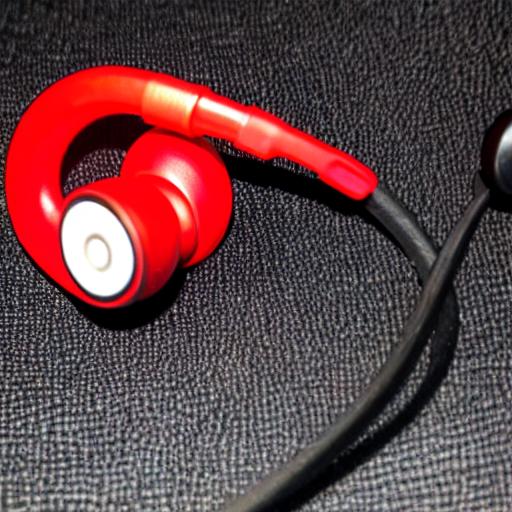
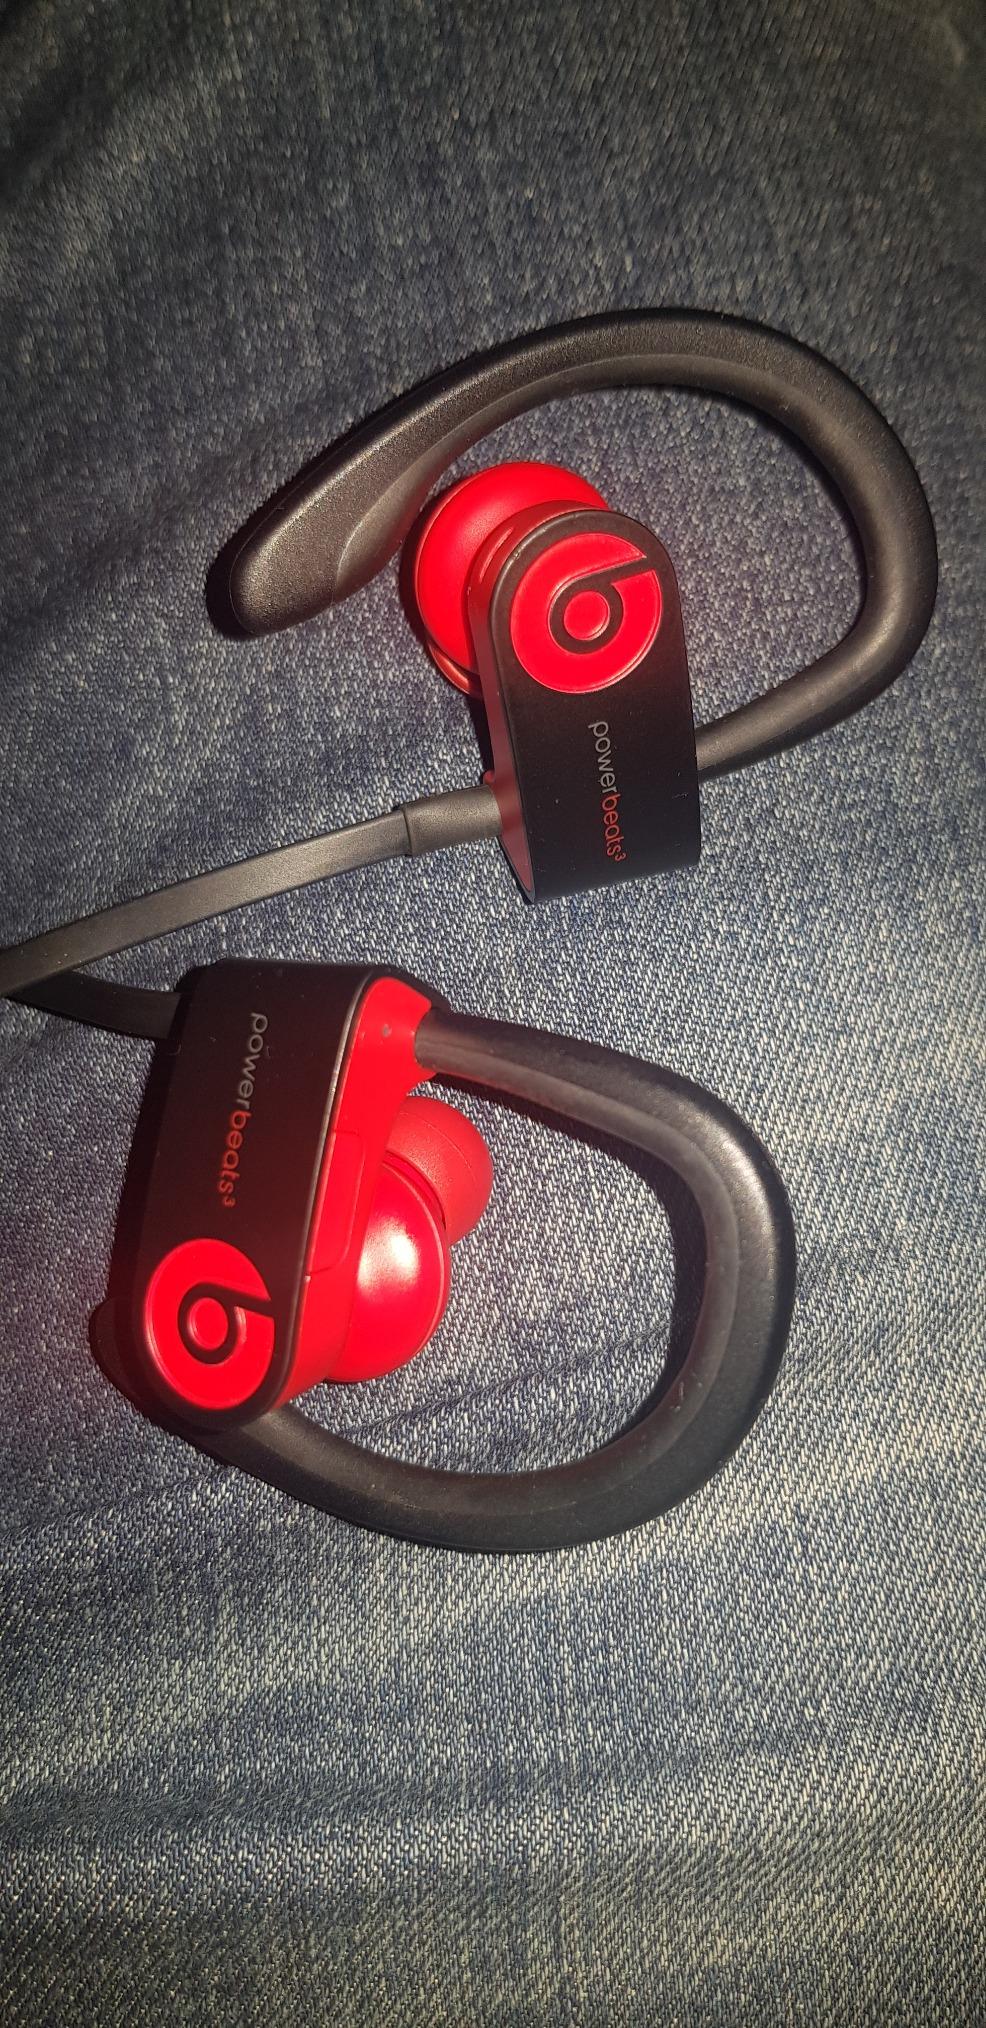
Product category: earbuds
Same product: no